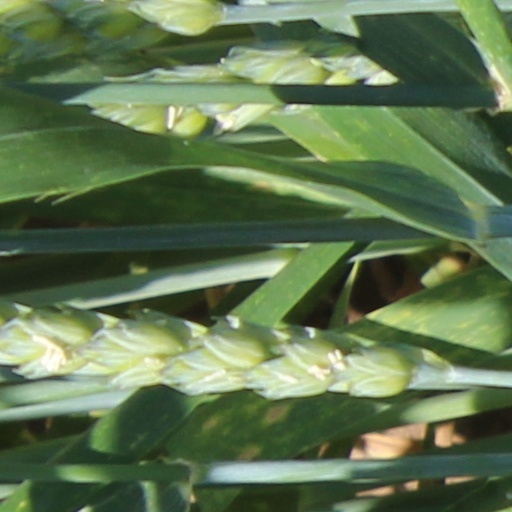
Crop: wheat